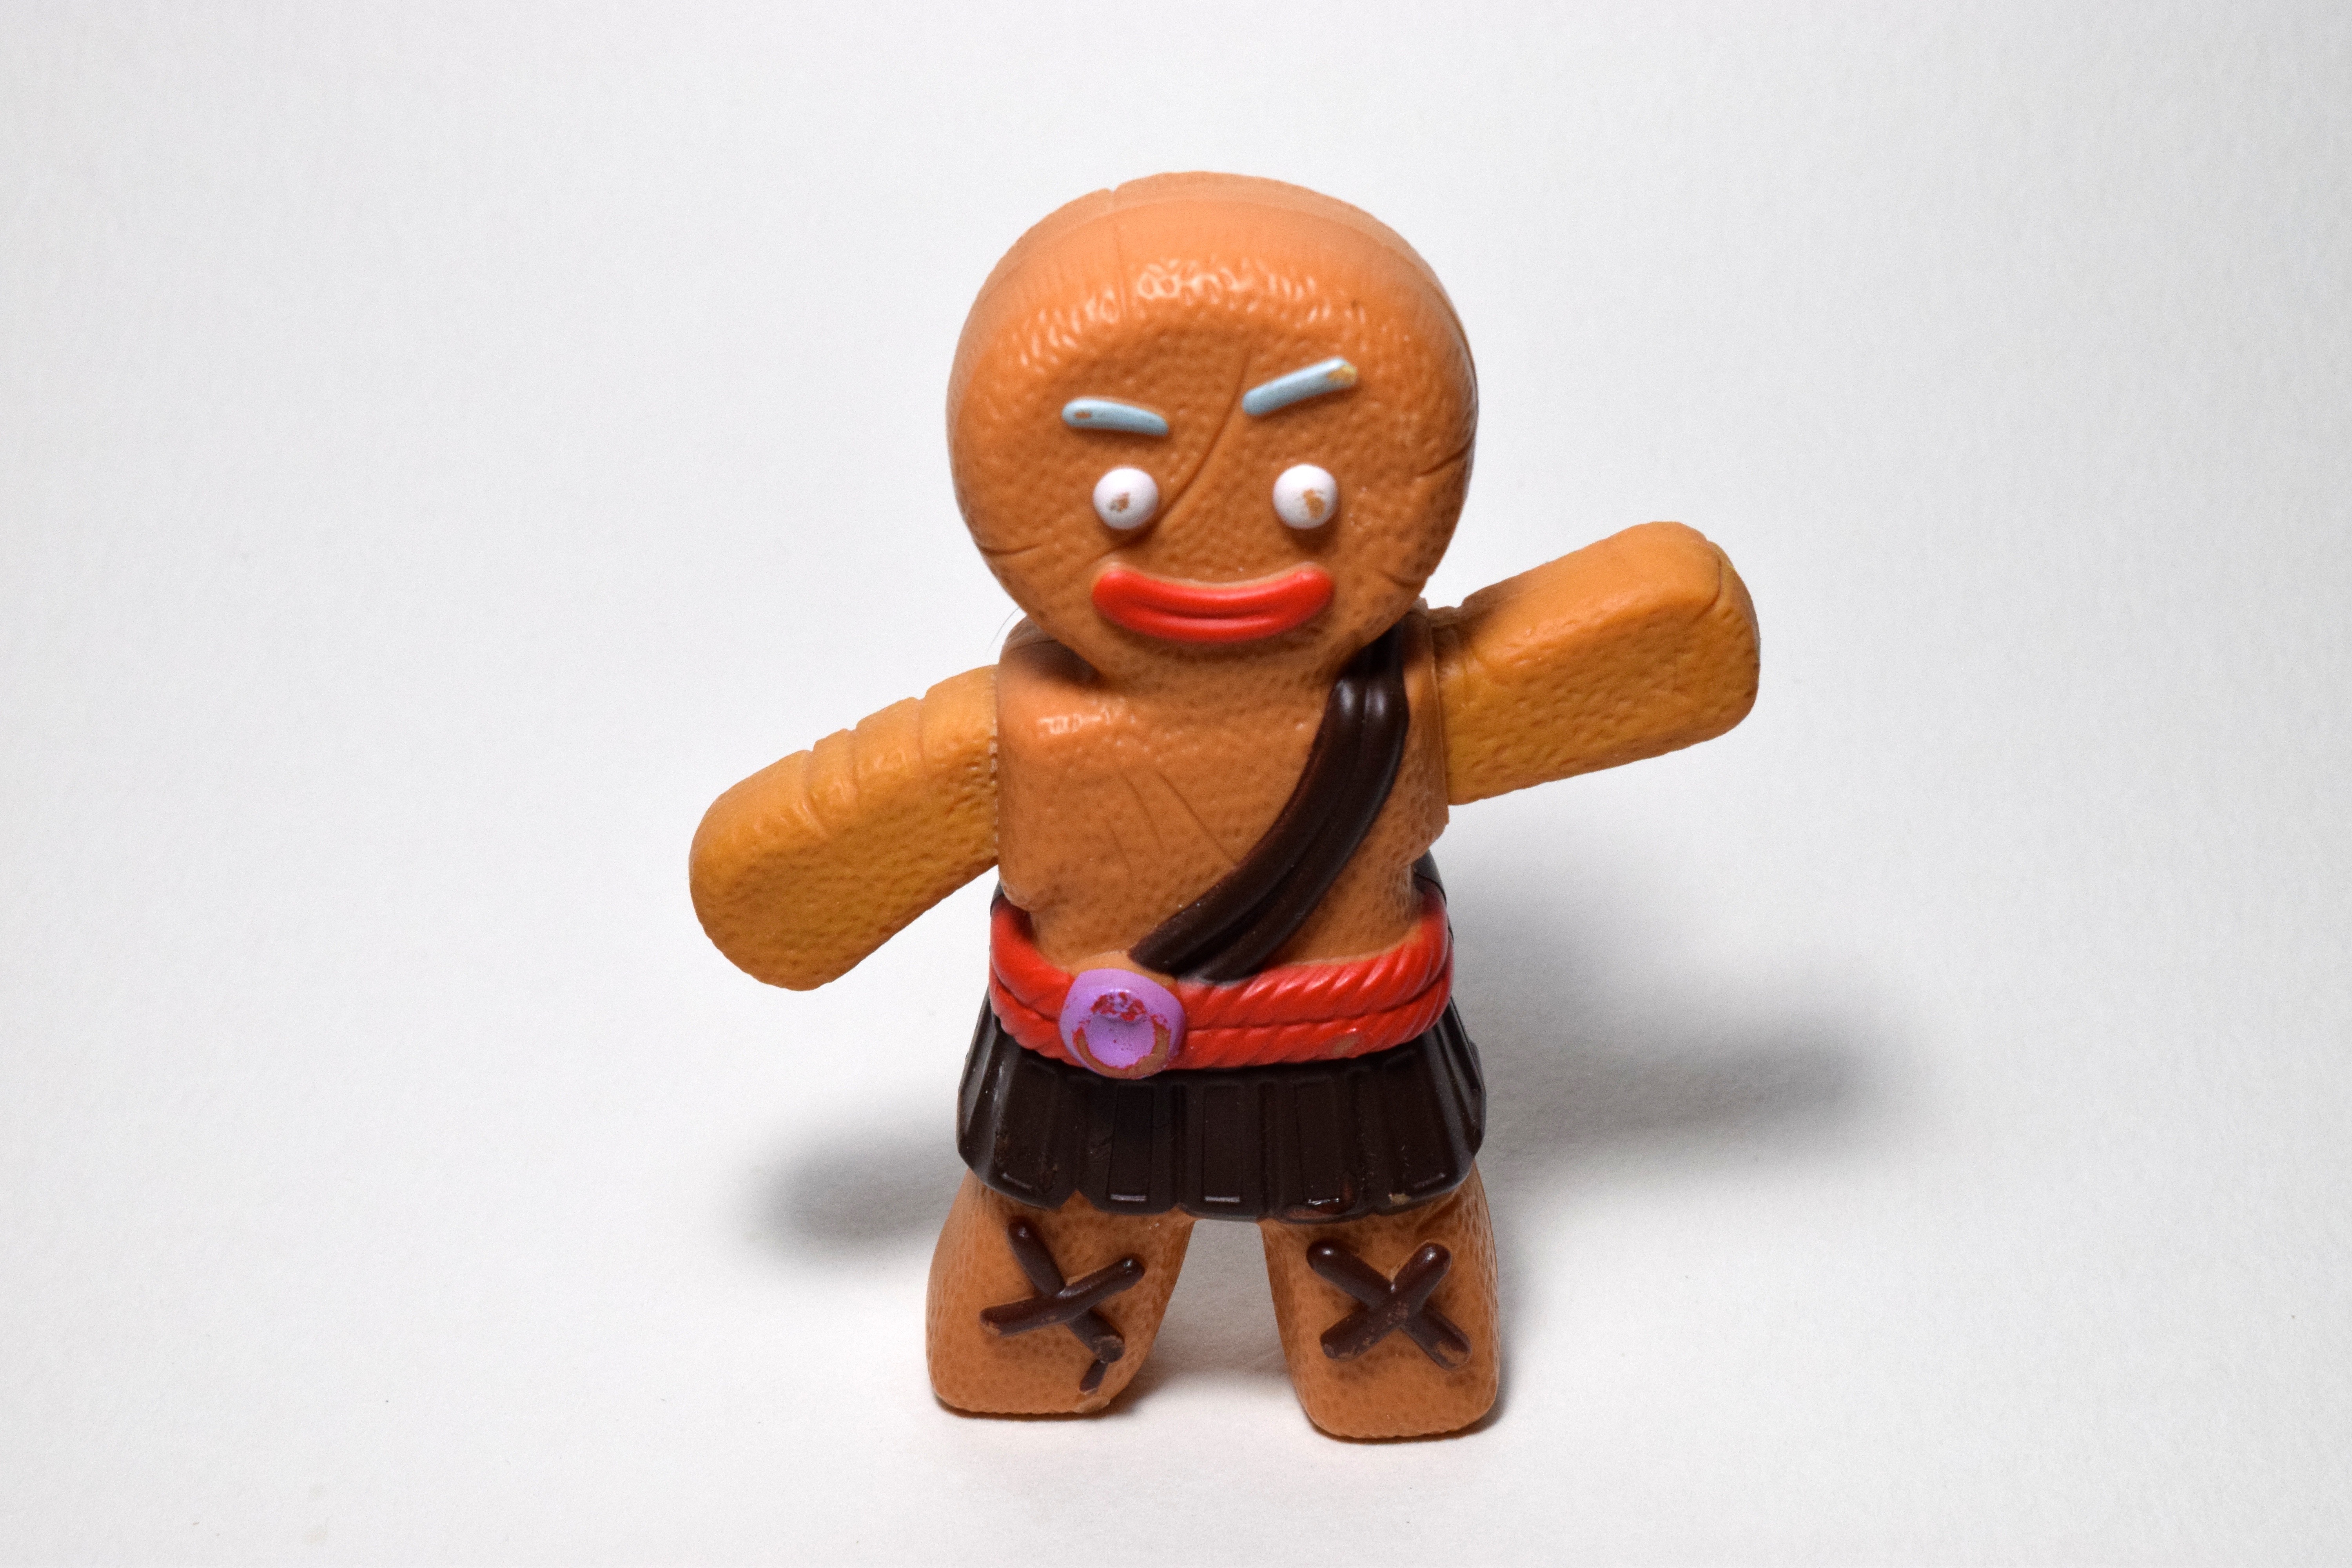
hand, finger, food, cookie, toy, gingerbread man, doll, figurine, action figure, character, cartoon, stuffed toy